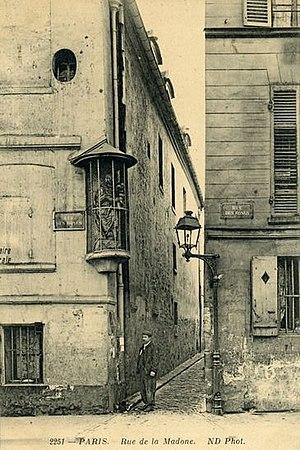
Paris, rue de la Madone
La rue de la Madone est une voie du 18ᵉ arrondissement de Paris, en France.